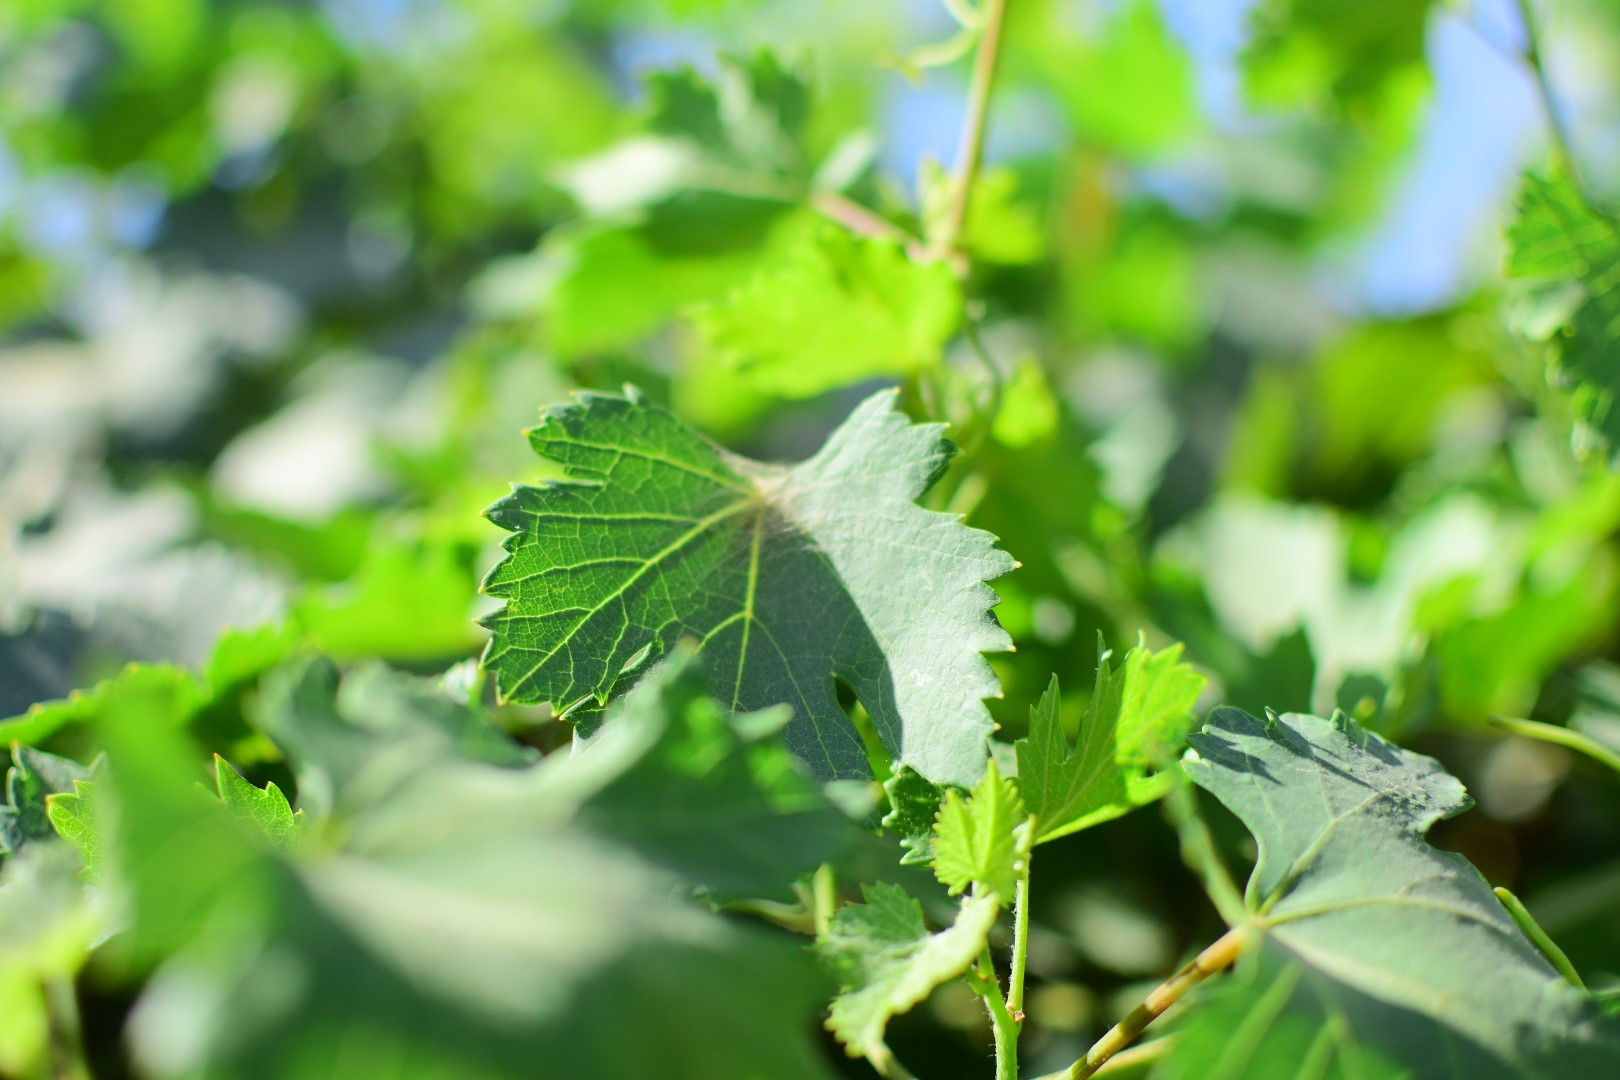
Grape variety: Halawani